Court Jew

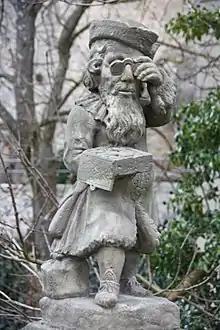
Lämmle Seeligmann, the court Jew

The Holy Roman Emperors from the House of Habsburg kept a considerable number of court Jews. Among those of Emperor Ferdinand II are mentioned the following: Solomon and Ber Mayer, who furnished cloth for four squadrons of cavalry for the wedding of the Emperor and Eleonora of Mantua; Joseph Pincherle of Görz; Moses and Joseph Marburger (Morpurgo) of Gradisca; Ventura Pariente of Trieste; the physician Elijah Chalfon of Vienna; Samuel zum Drachen, Samuel zum Straussen, and Samuel zum Weissen Drachen of Frankfurt am Main; and Mordecai Meisel of Prague. A specially favored court Jew was Jacob Bassevi, the first Jew to be ennobled, with the title ""von Treuenberg"".